Question: Please indicate a possible affordance area of discus that can be used for holding
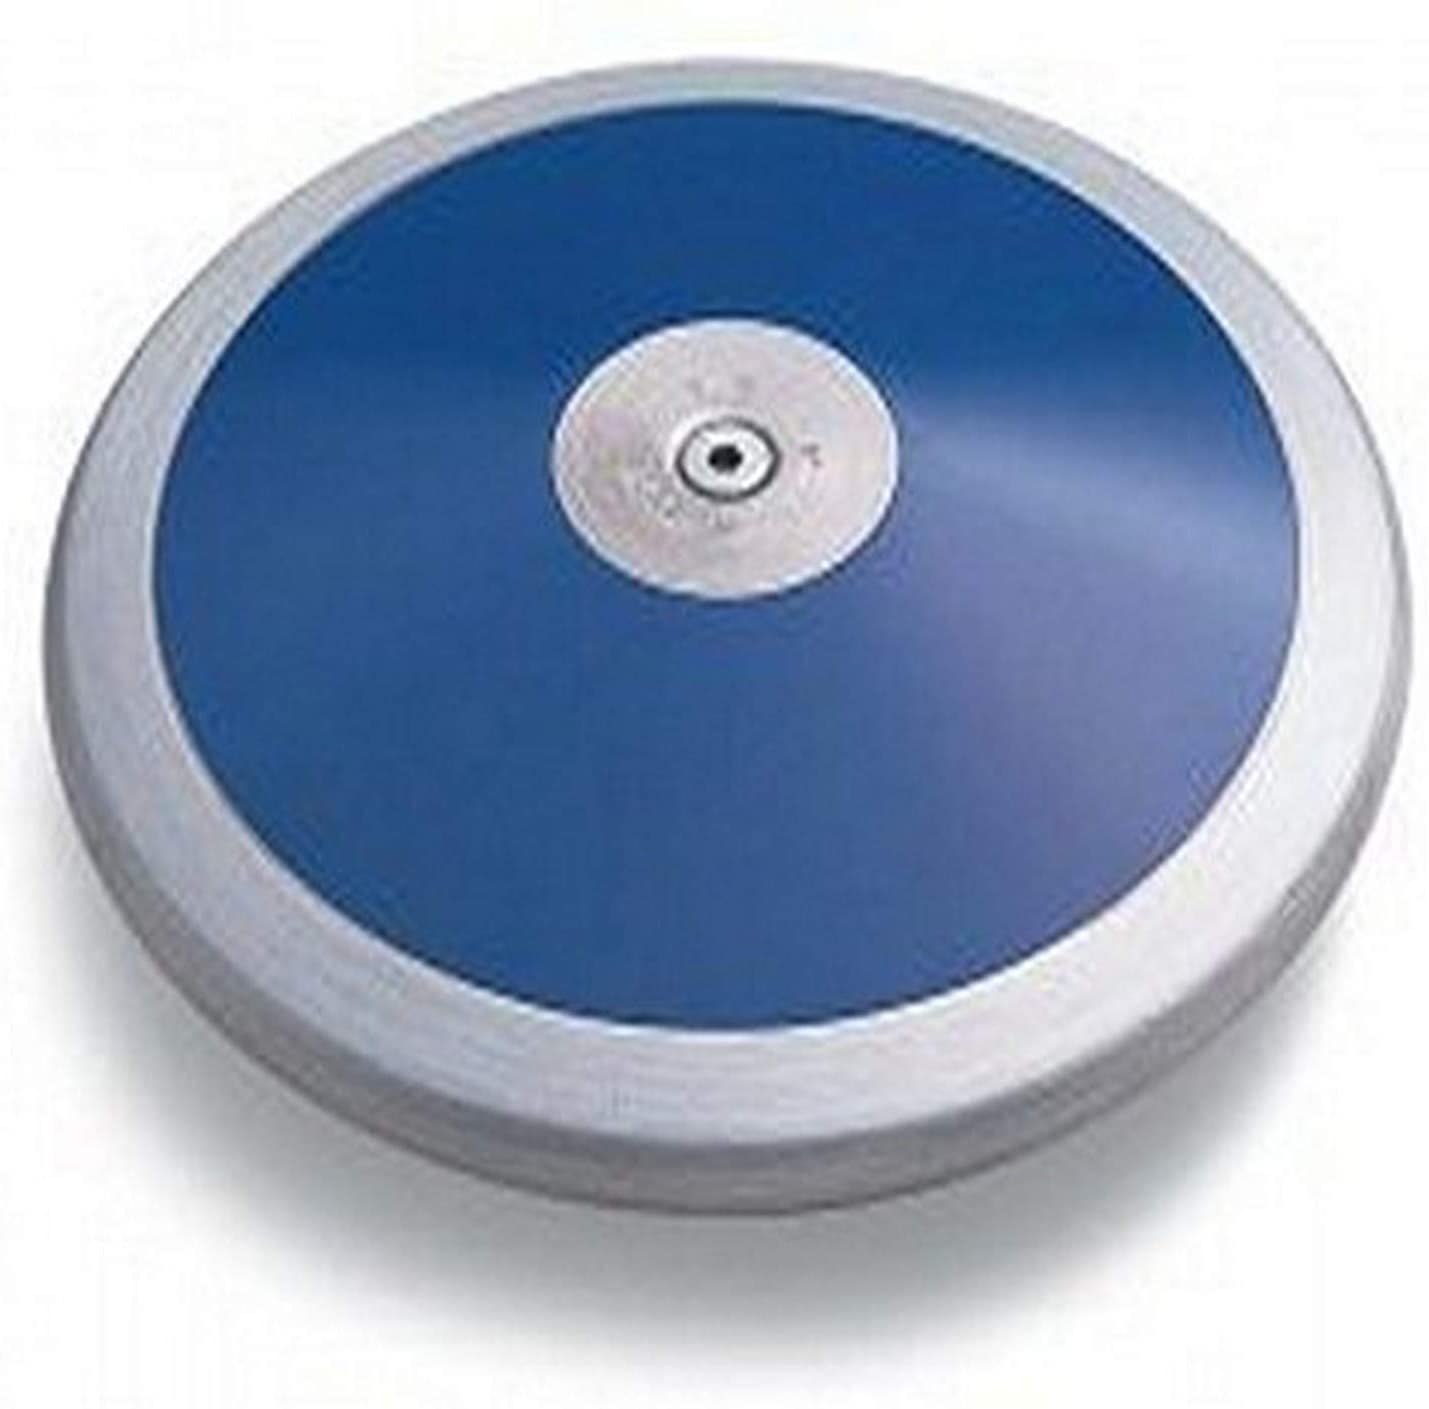
Answer: [70.409, 65.307, 1383.081, 1128.18]